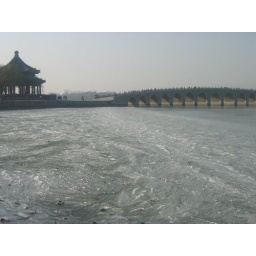
The frozen water looks like a swirl on a Picasso painting. With the bridge of 17 arches in the background.